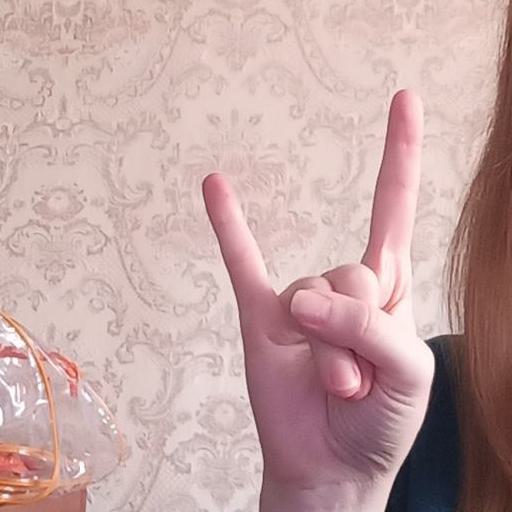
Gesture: rock